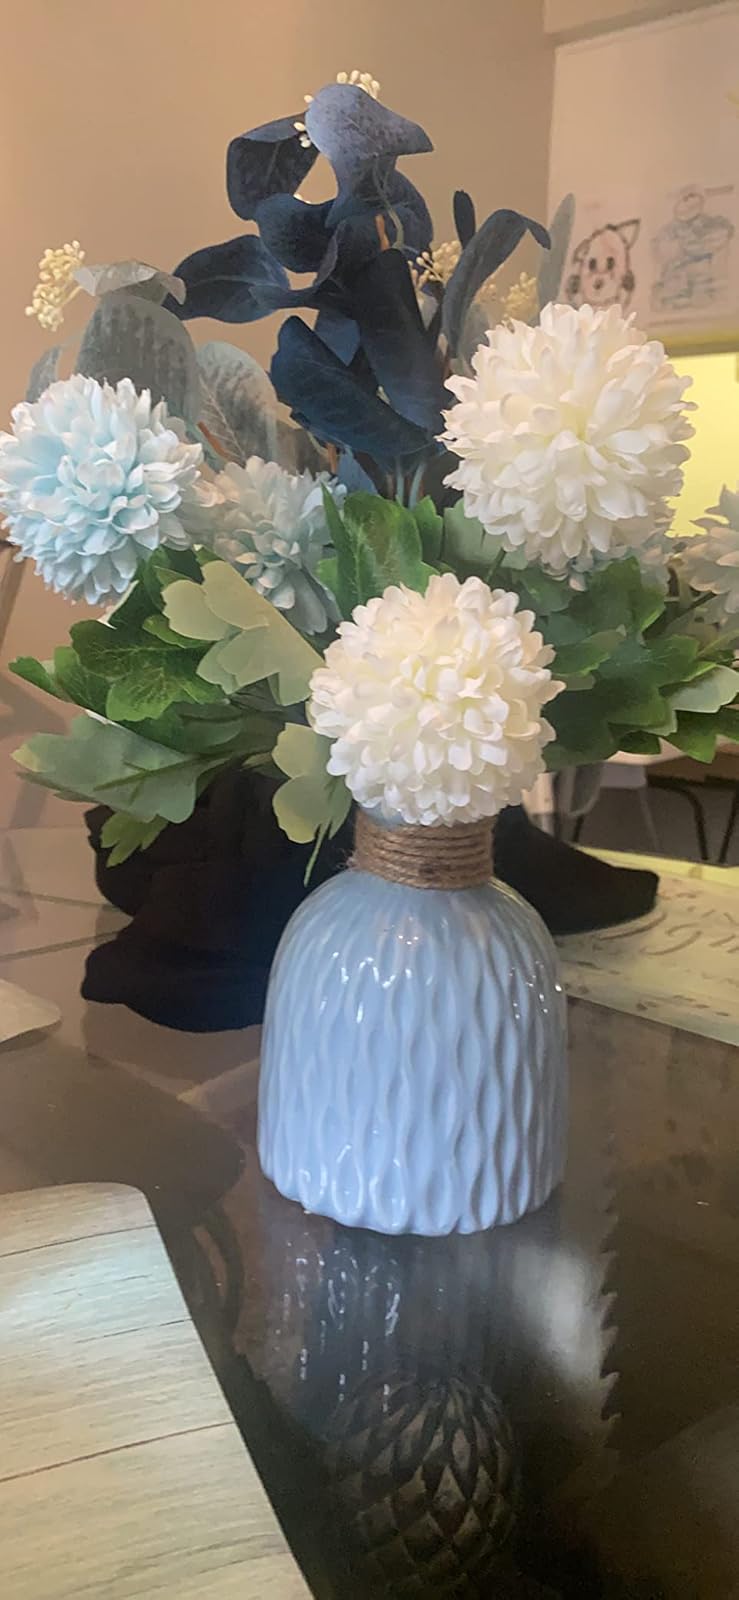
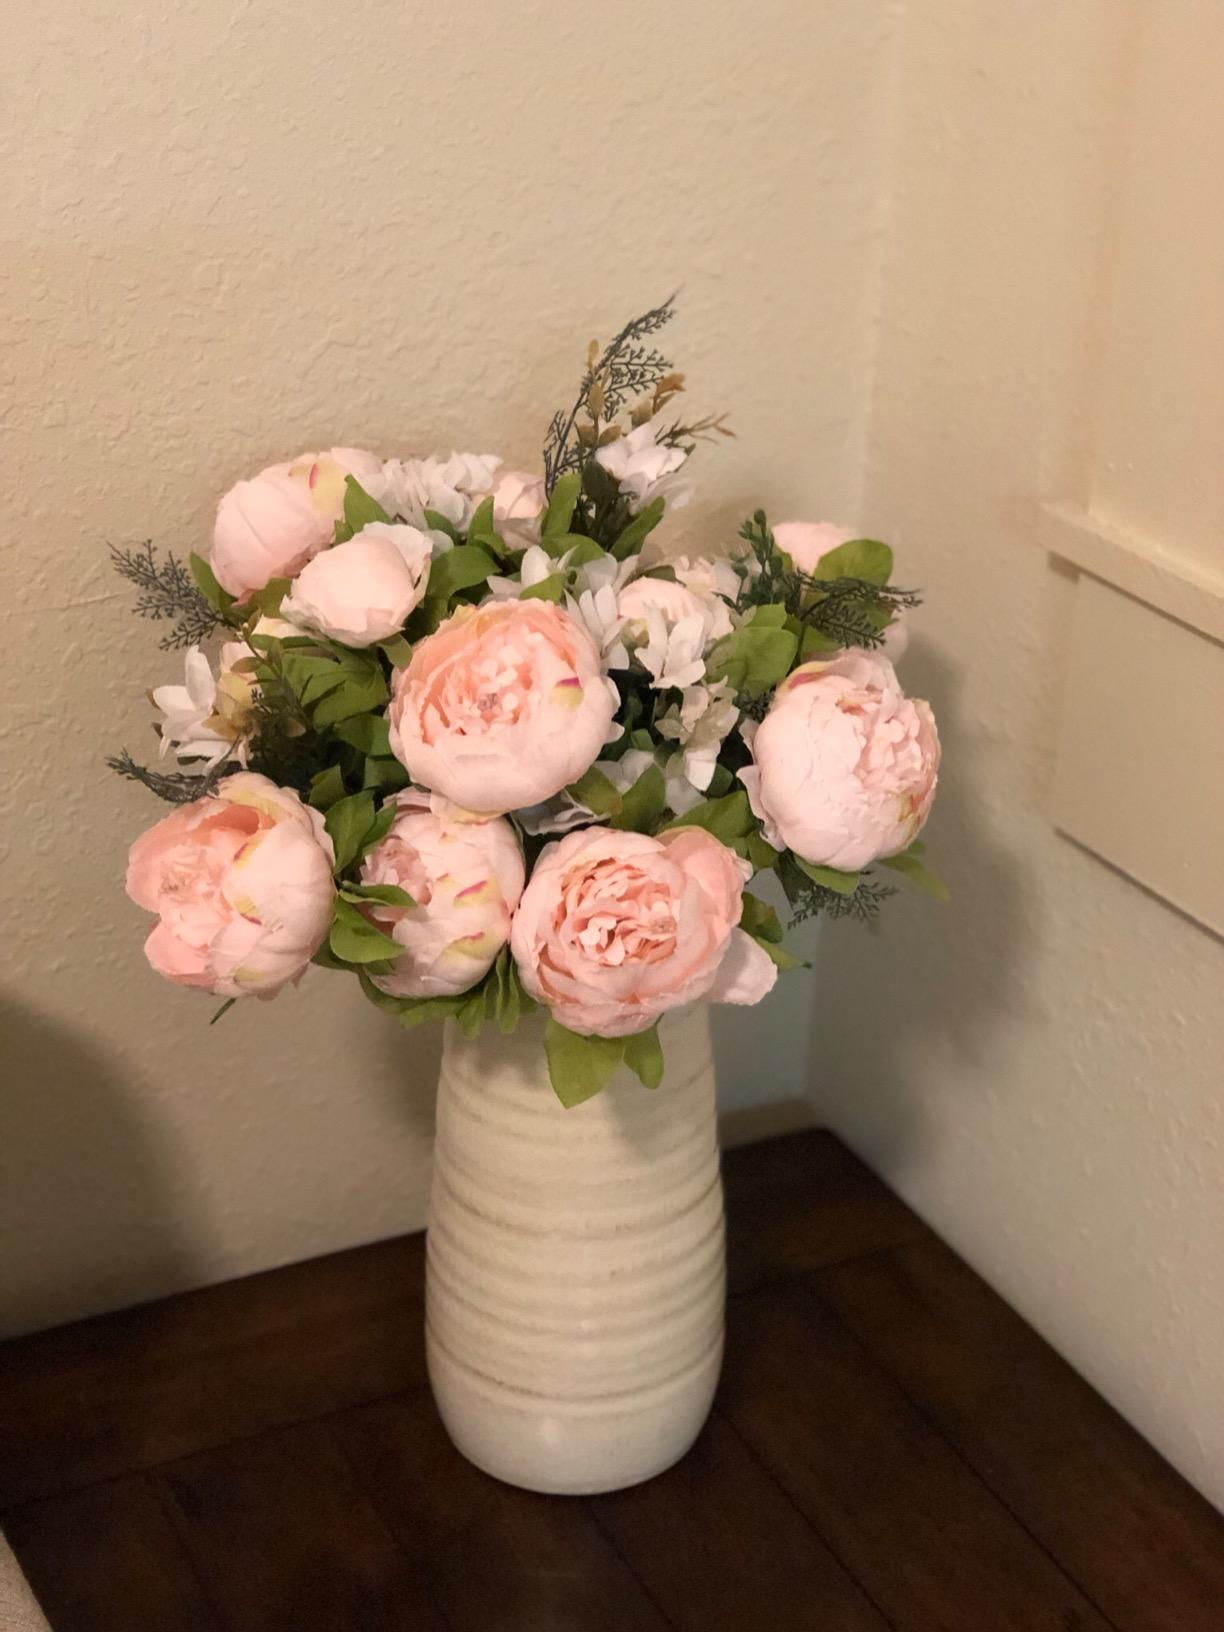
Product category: vase
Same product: no